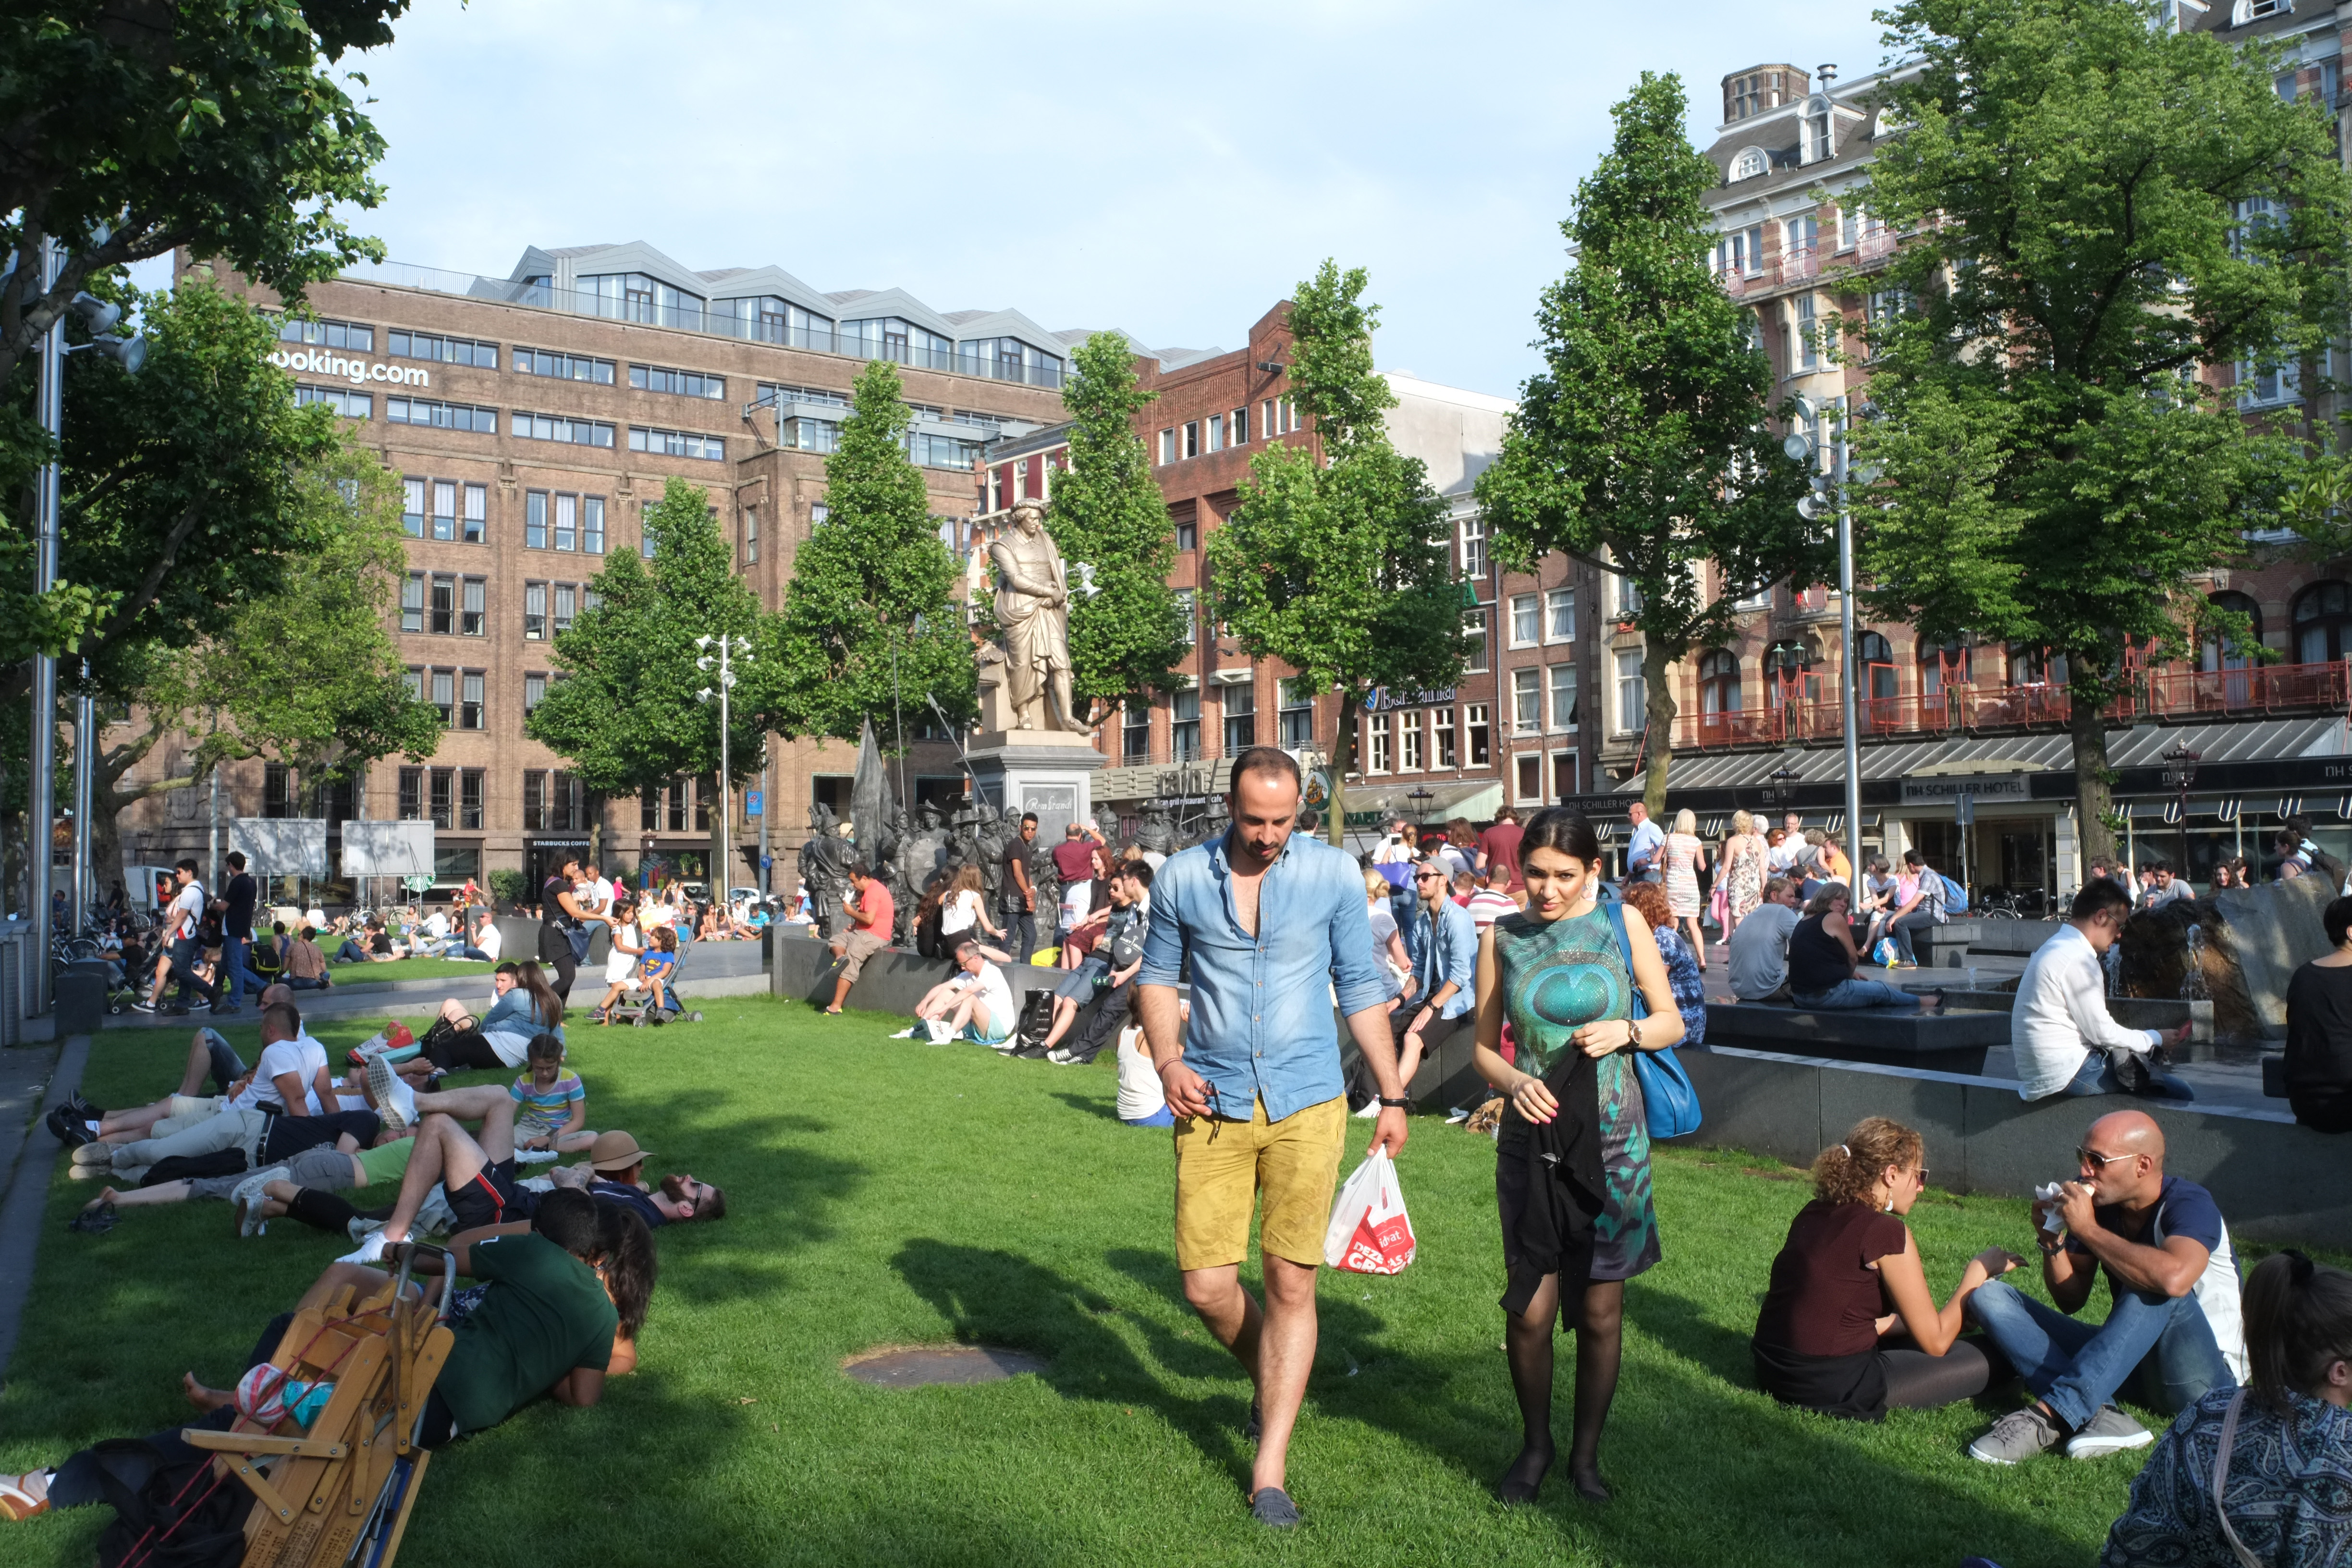
street, city, urban, travel, fujifilm, plaza, tourism, public space, amsterdam, netherlands, town square, campus, fuji, fujix, fujixe1, neighbourhood, tours